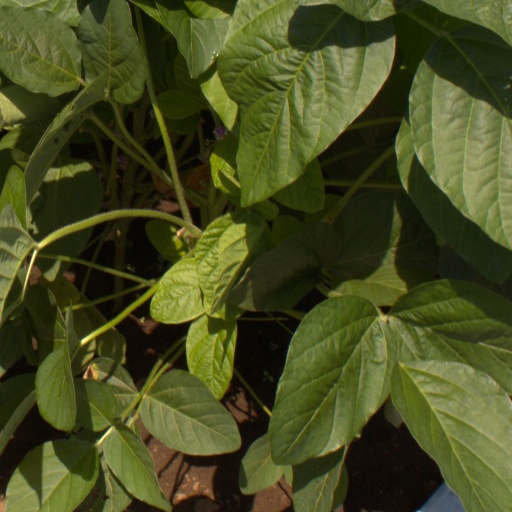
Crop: soybean